Un-Dam the Klamath

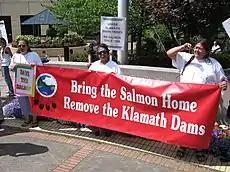
Demonstrators calling for removal of dams on the Klamath River in Oregon and California, U.S. (2006)

Un-Dam the Klamath (#UnDamtheKlamath) is a social movement in the United States to remove the dams on the Klamath River primarily because they obstruct salmon, steelhead, and other species of fish from accessing the upper basin which provides hundreds of miles of spawning habitat. The dams have also significantly harmed Native American communities such as the Hupa, Karuk, Klamath, and Yurok. Four hydroelectric dams on the Klamath River in California and Oregon (Copco #1, Copco #2, Iron Gate and J.C. Boyle) are being advocated for removal.